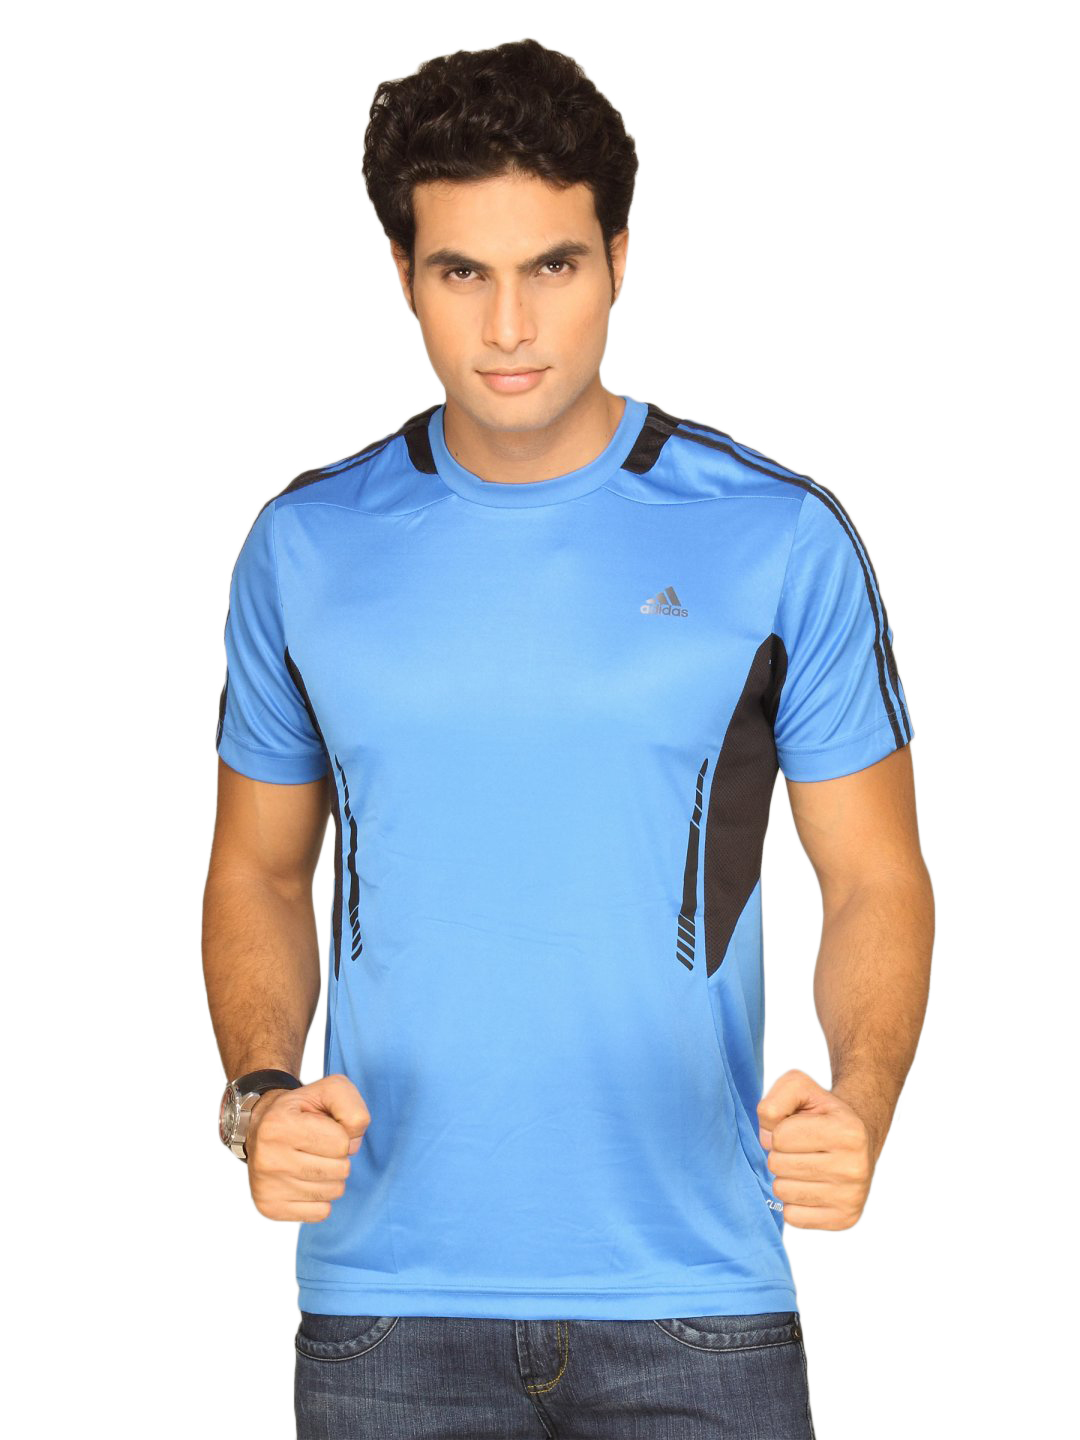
ADIDAS Men's Fresh Blue T-shirt
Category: Apparel / Topwear / Tshirts
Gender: Men
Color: Blue
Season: Summer 2011
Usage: Casual